Combined injectable birth control

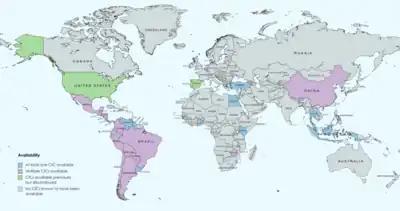
Known availability of CICs in countries throughout the world (as of September 2018).

CICs are available in many countries throughout the world, including widely throughout Central and South America, in Mexico and the Caribbean, in China, in several Southeast Asian and African countries, and in Turkey. They were also previously available in the United States, Portugal, and Spain, but have been discontinued in these countries.